Fongshan railway station

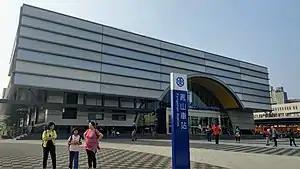

Fongshan station, is a railway station on the Taiwan Railways Administration Pingtung line located in Fongshan District, Kaohsiung City, Taiwan.